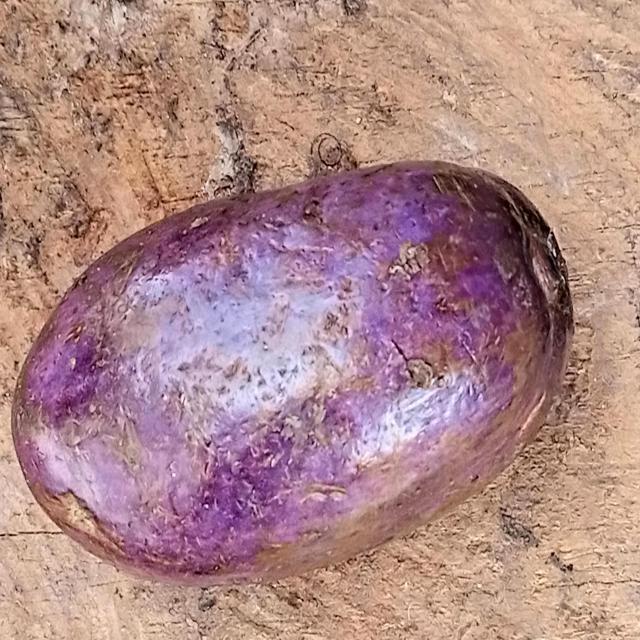
Plum grade: unaffected